2017 FIBA Europe Cup Finals

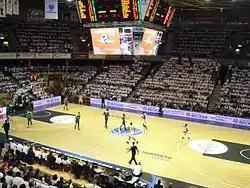
Scene of the first leg of the Final at Le Colisée

The 2017 FIBA Europe Cup Final were the concluding games of the 2016–17 FIBA Europe Cup season. The Finals were played in a two-legged format, with the first leg being played on April 19 and the second one on April 26, 2017.